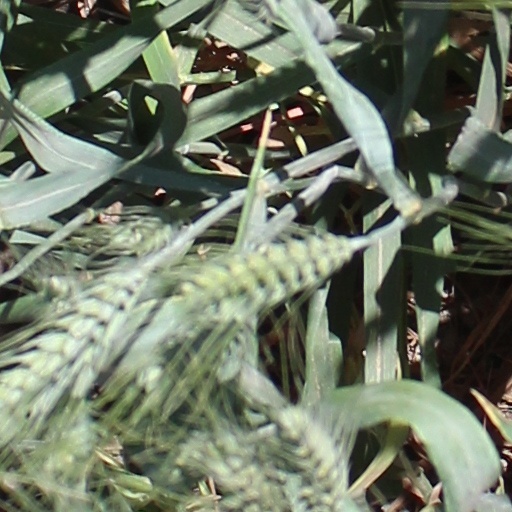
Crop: wheat